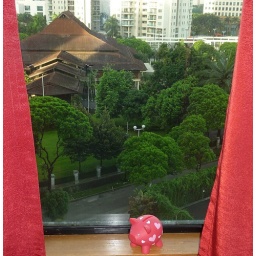
Small pink pig in Jakarta, Indonesia